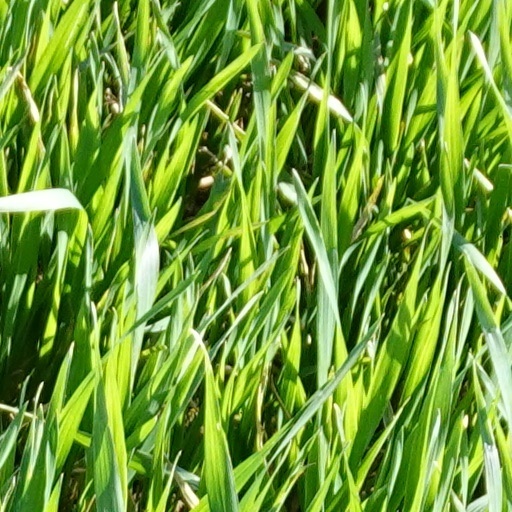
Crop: wheat